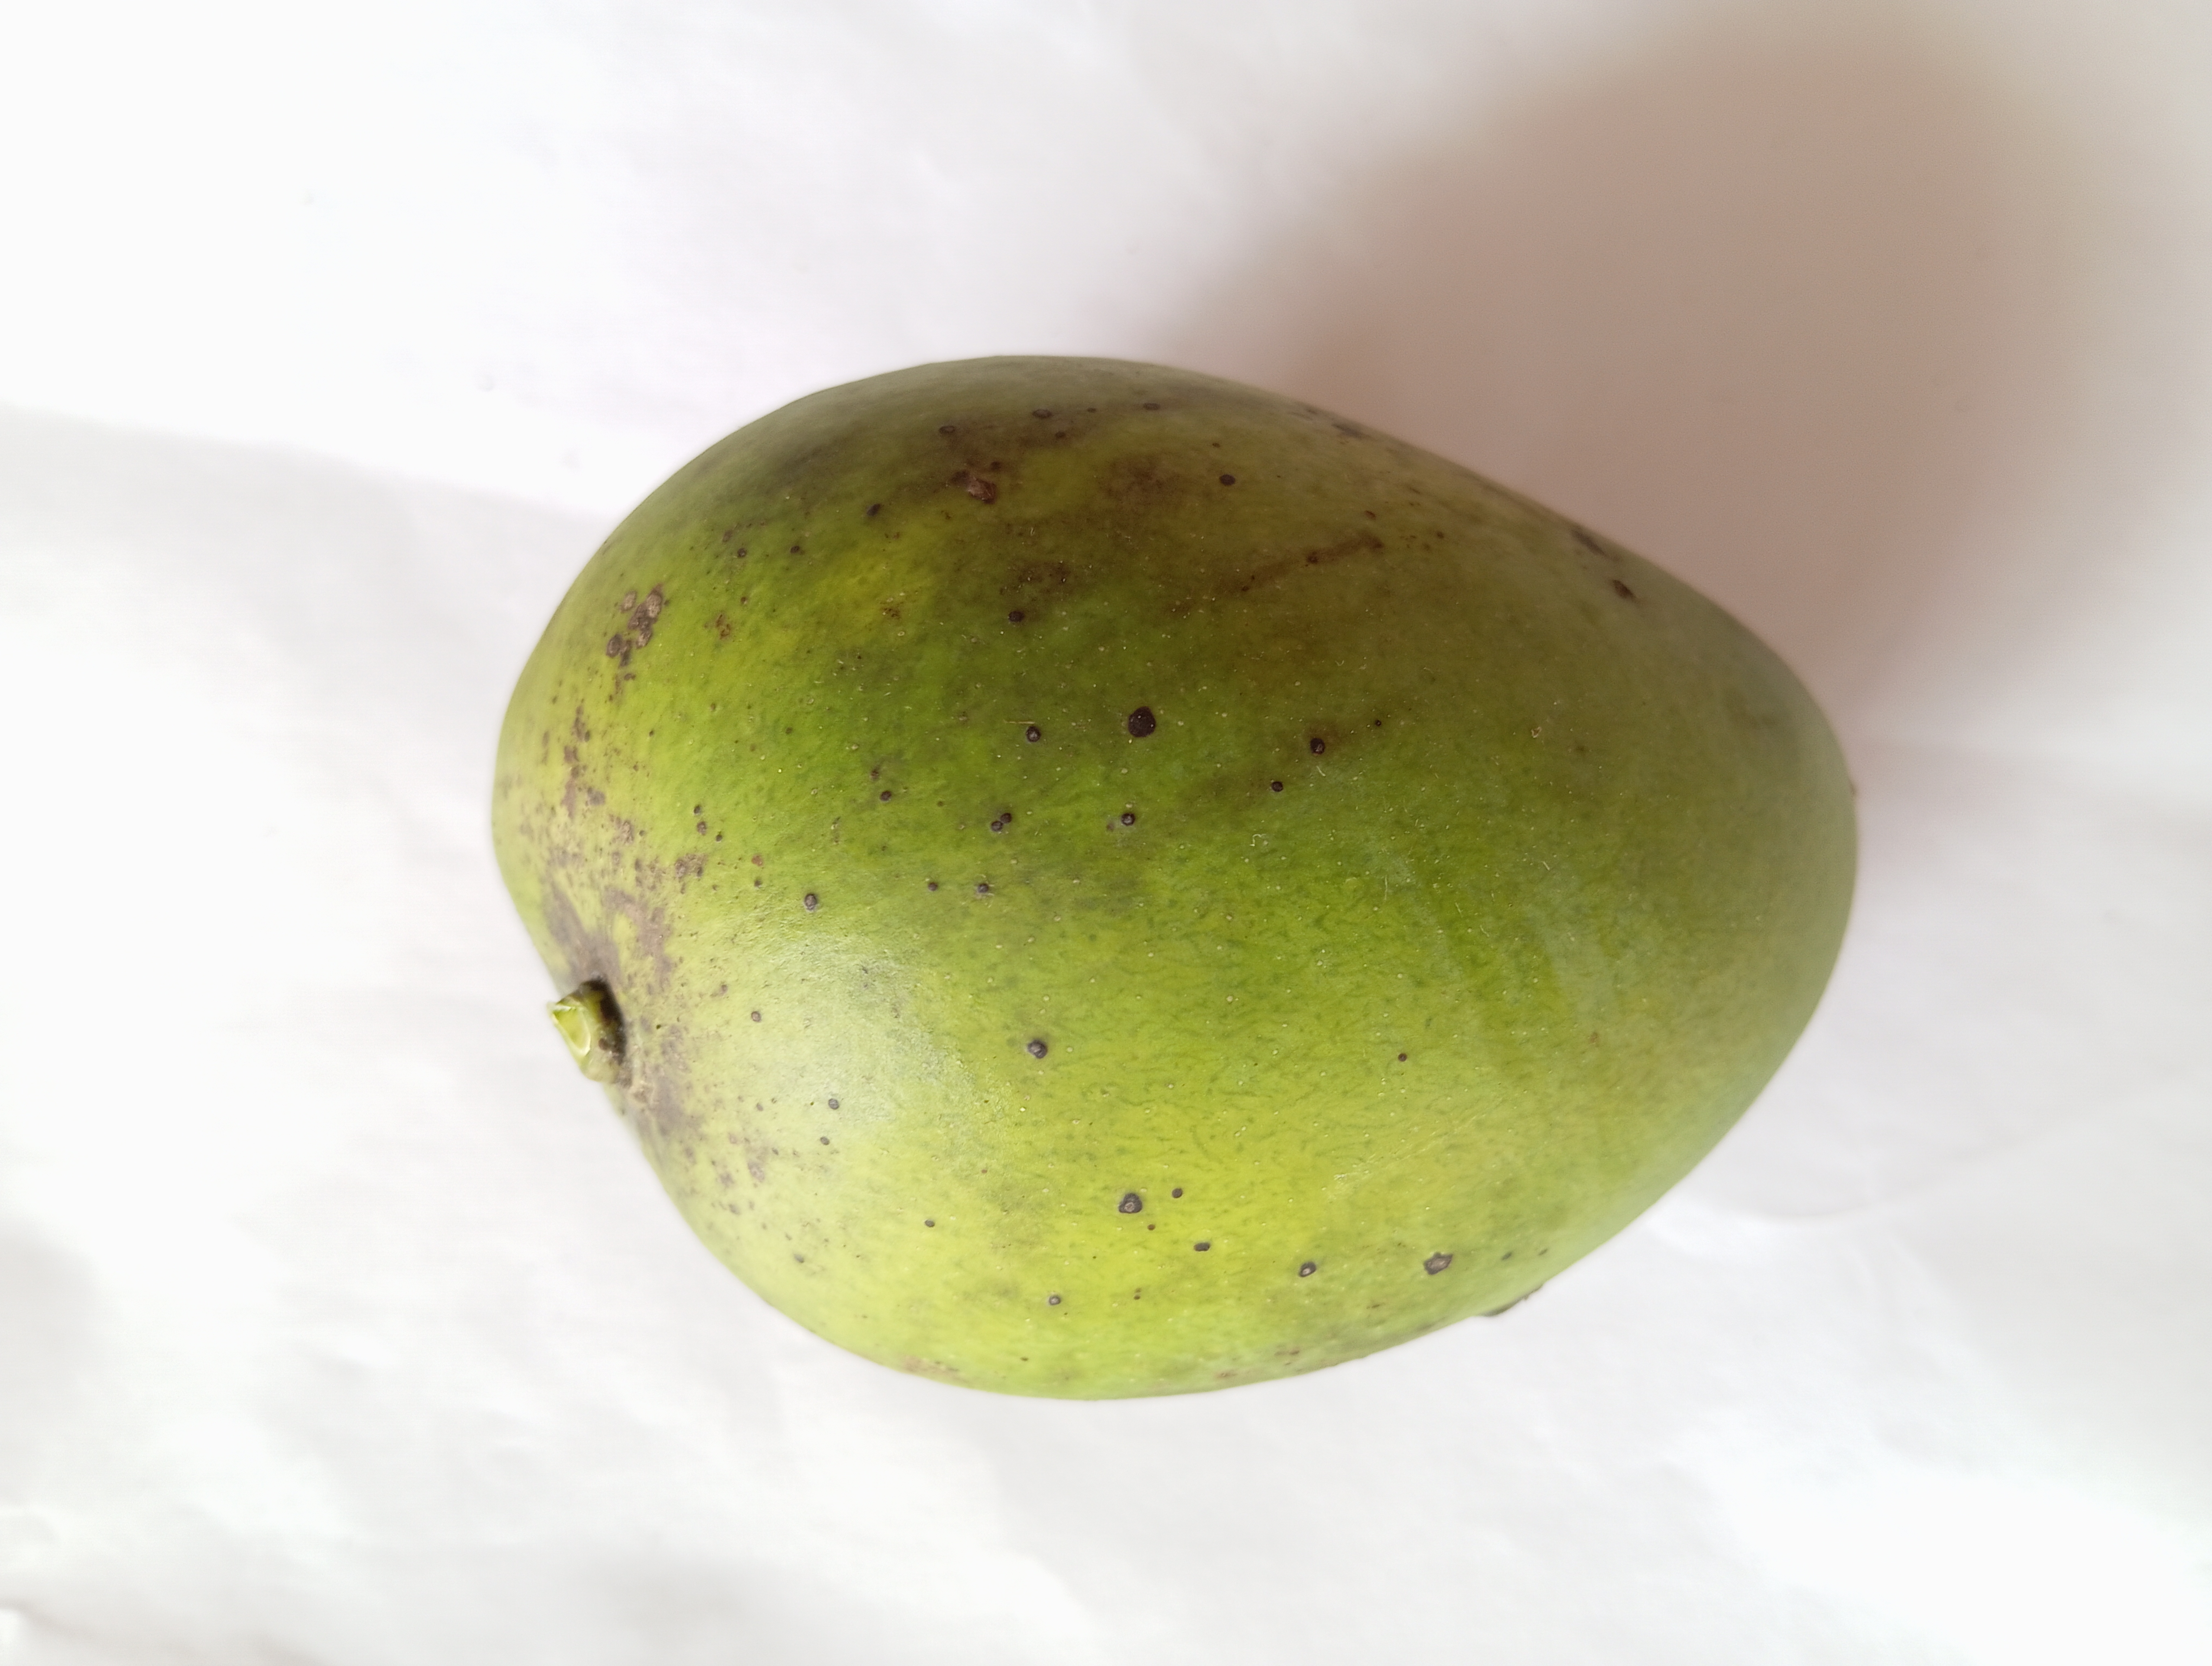
Mango variety: Harivanga